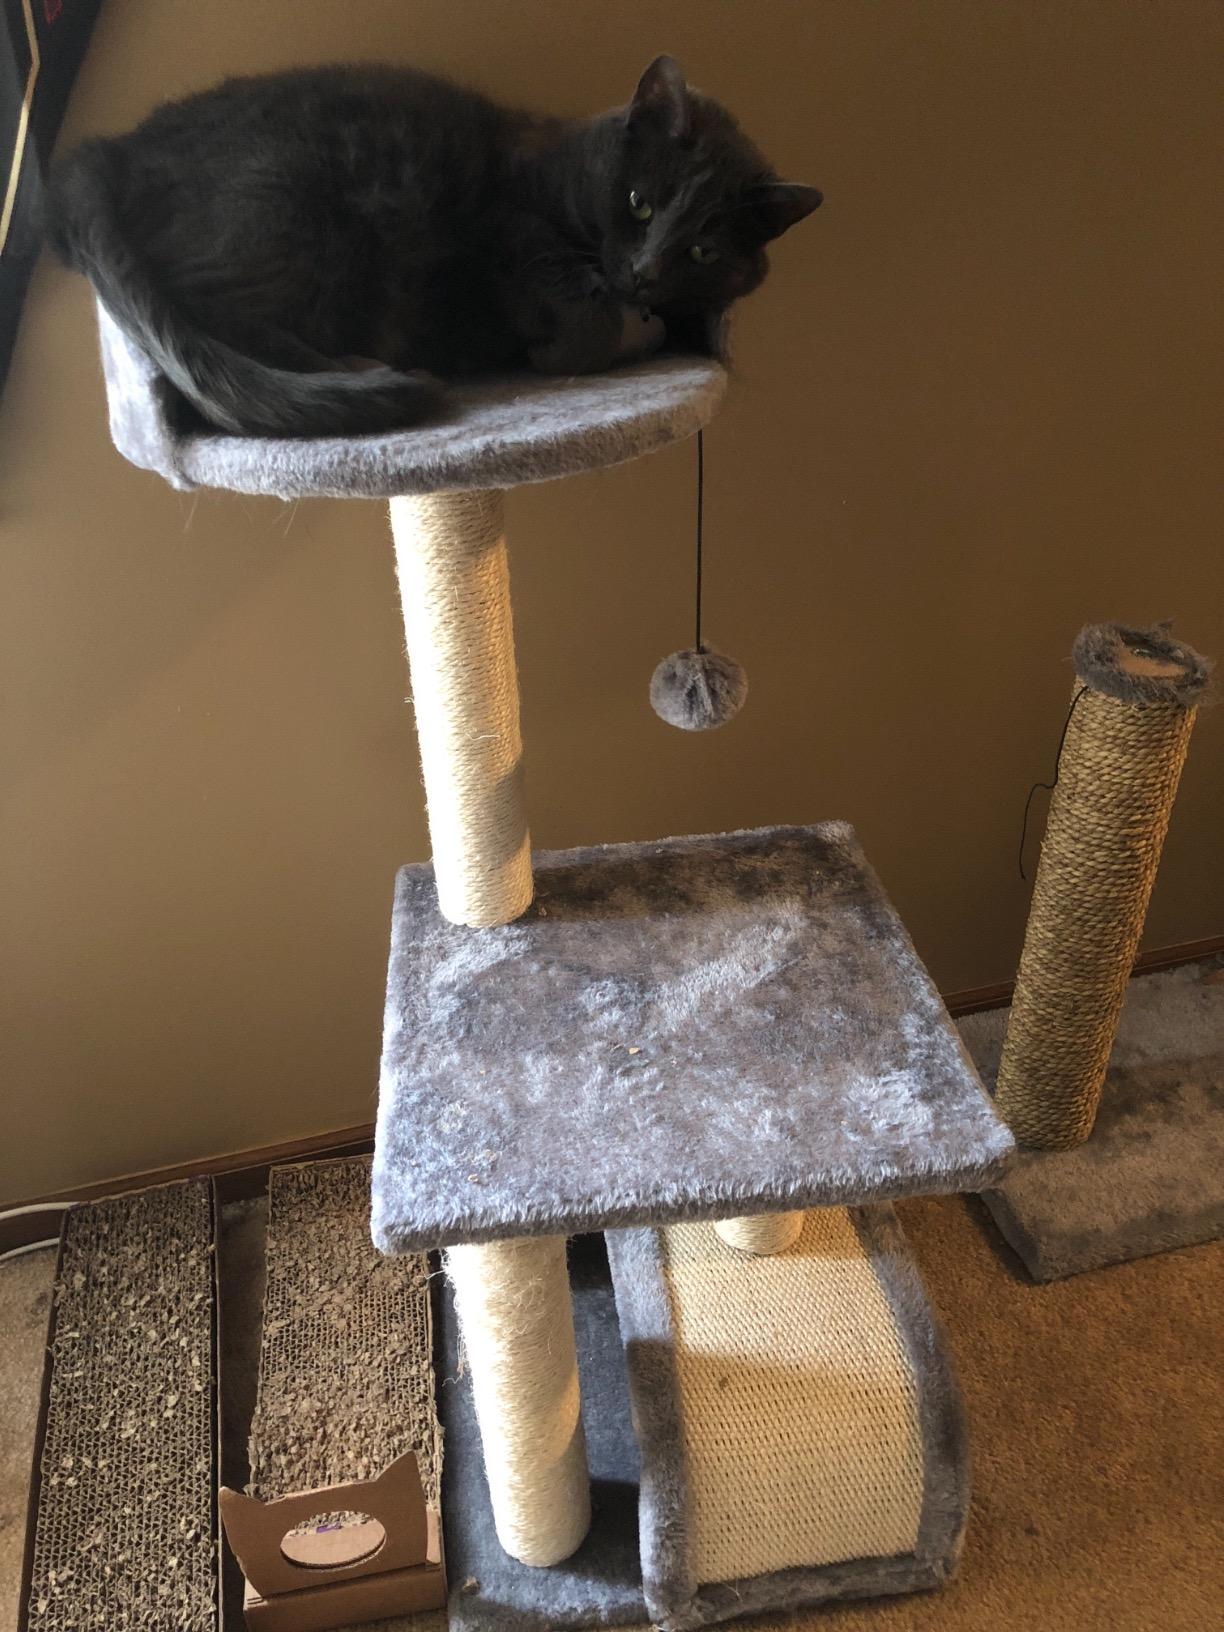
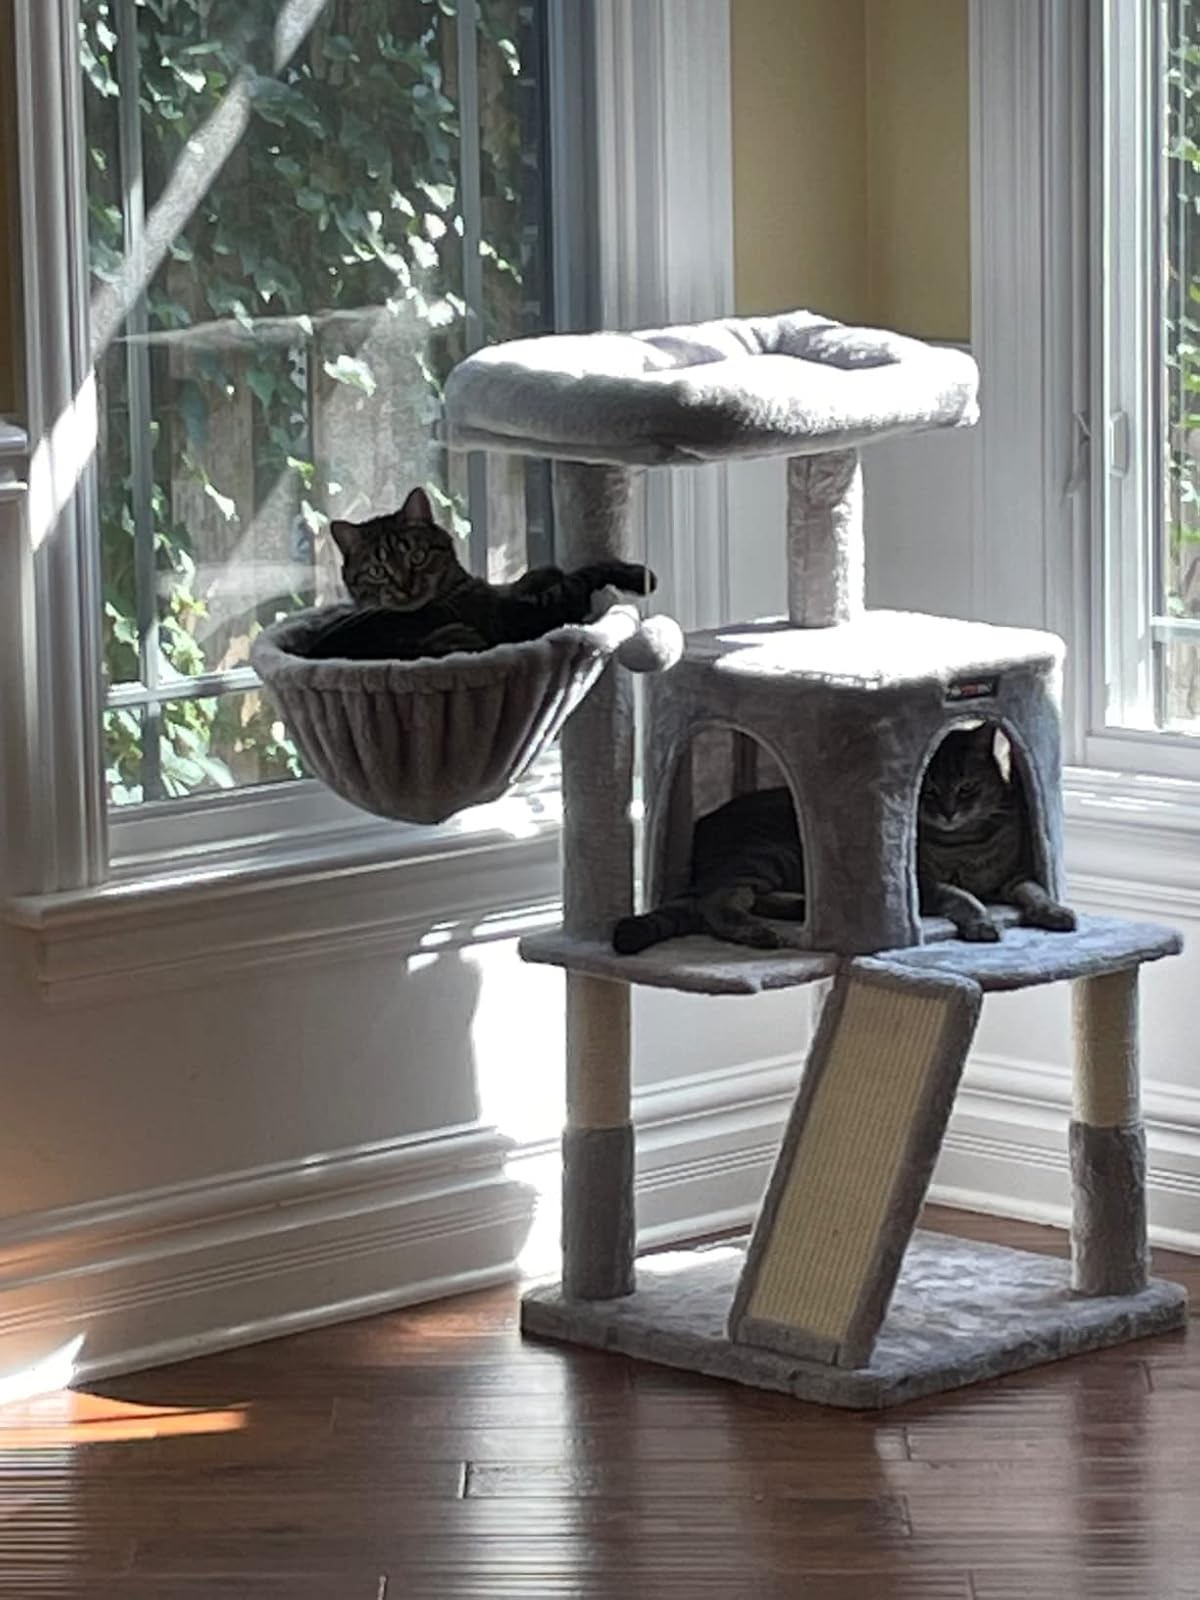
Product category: items_cat tree
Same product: no